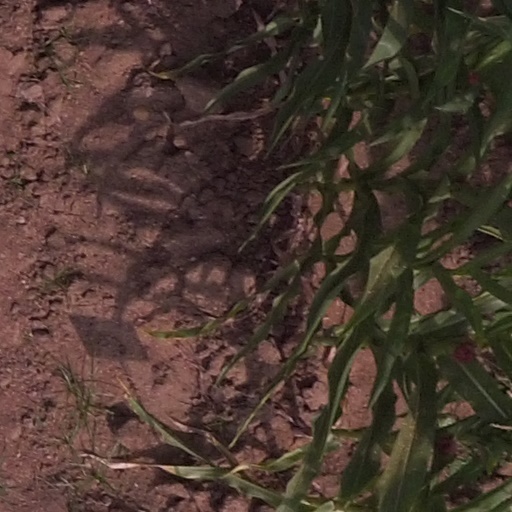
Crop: maize; corn